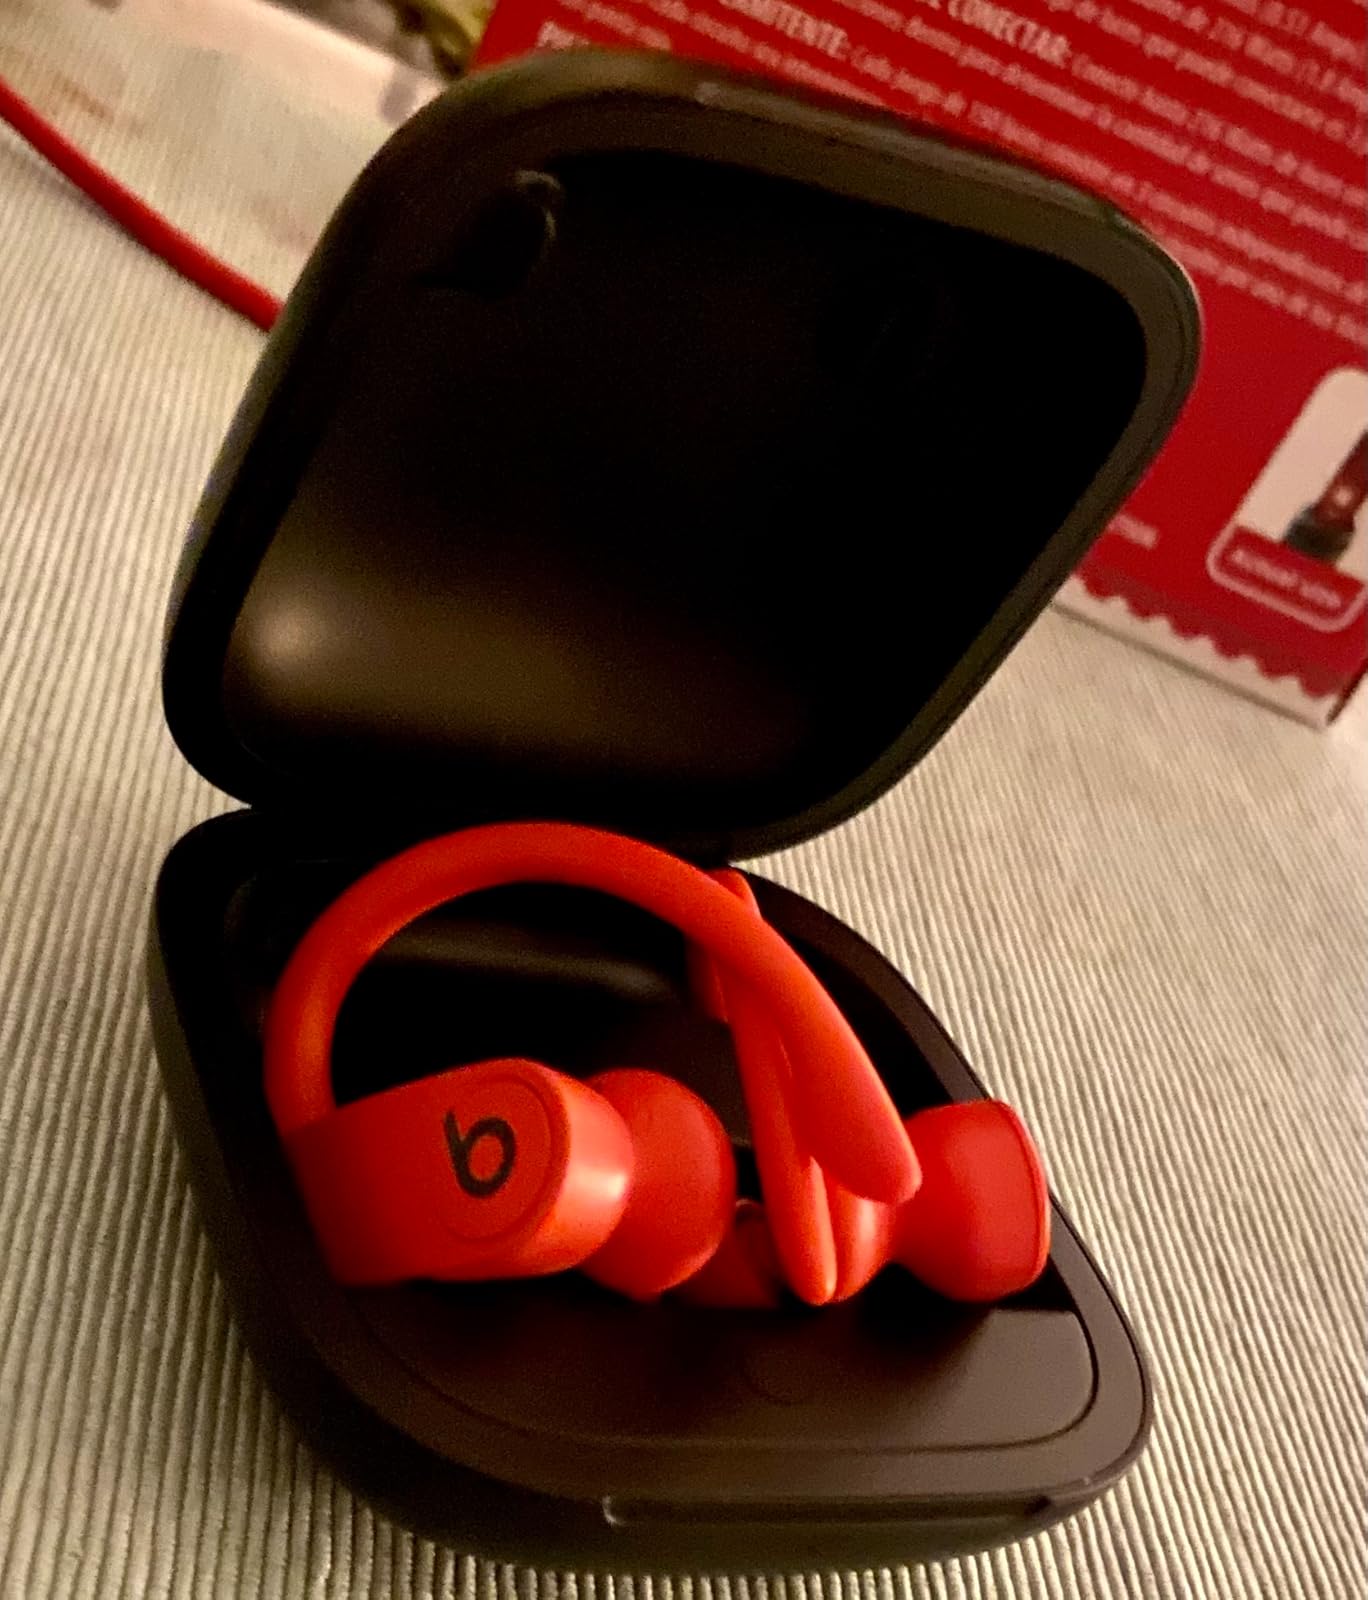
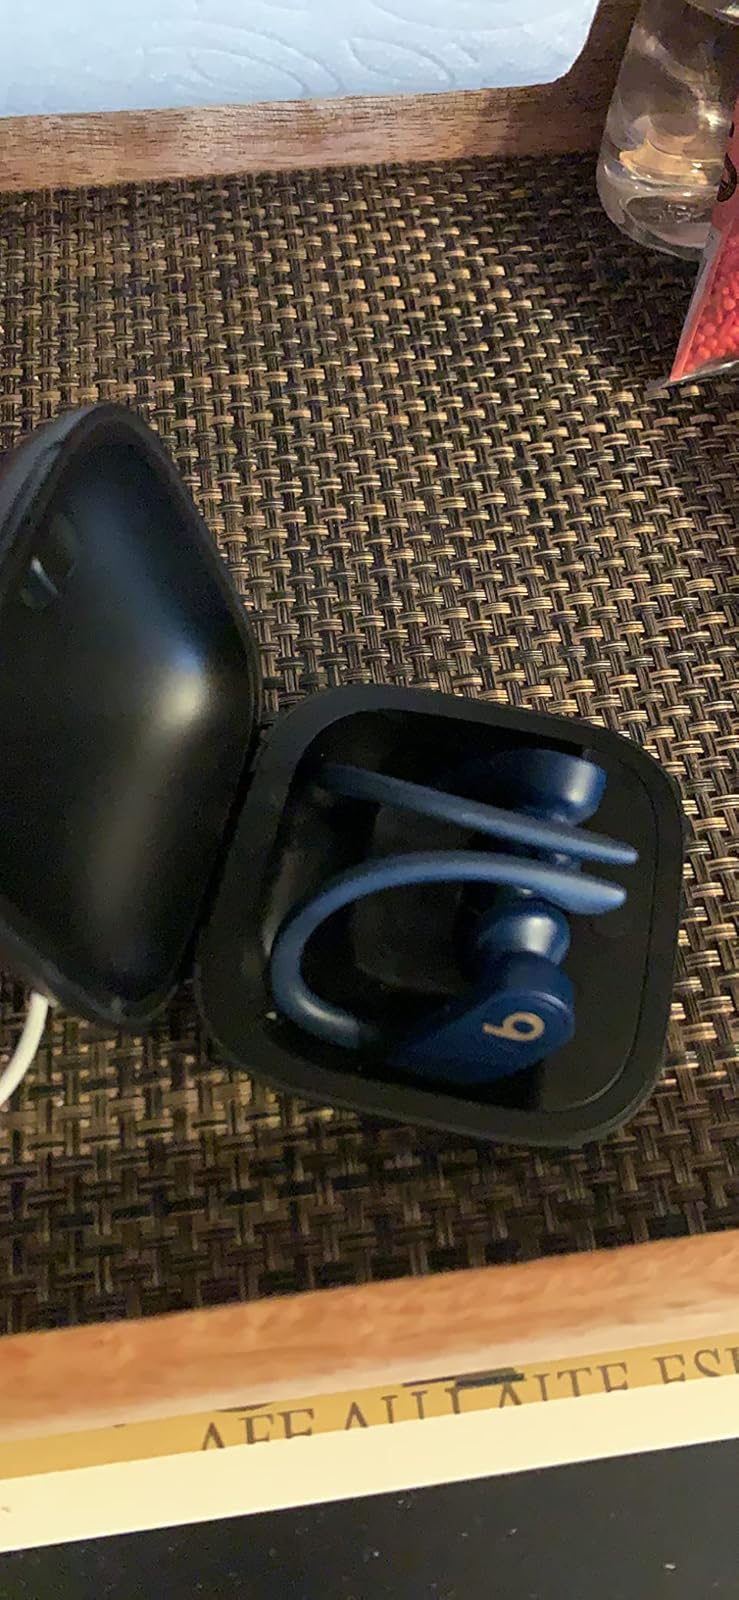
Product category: earbuds
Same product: no